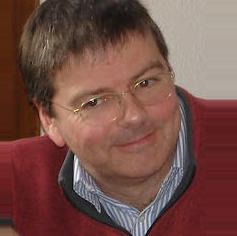
Age: 50